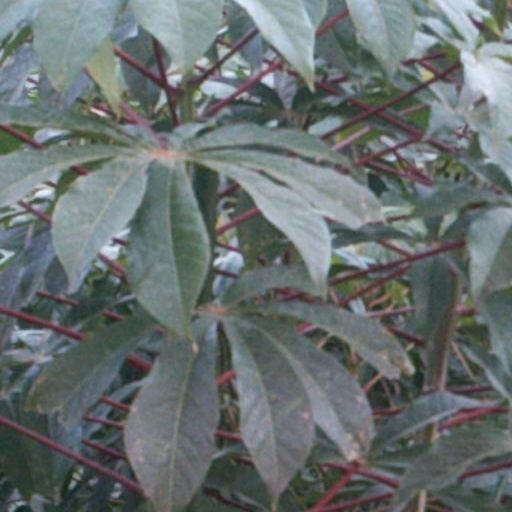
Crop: cassava